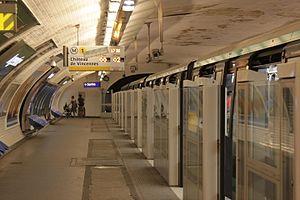
Station Argentine sur la ligne 1 du métro de Paris.